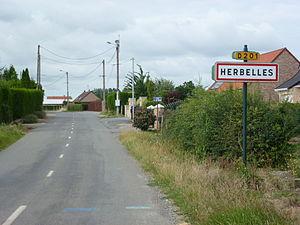
Herbelles est depuis le 1ᵉʳ septembre 2016 une commune déléguée de Bellinghem et une ancienne commune française située dans le département du Pas-de-Calais en région Hauts-de-France.